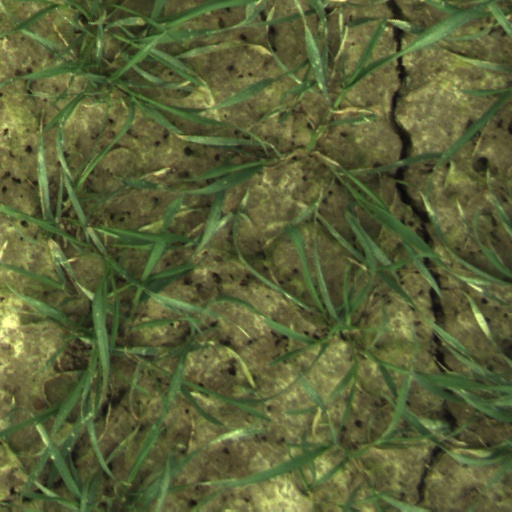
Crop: wheat